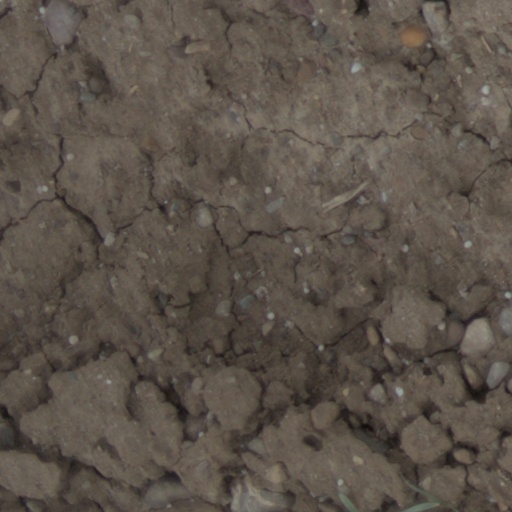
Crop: wheat